Nanking incident of 1927

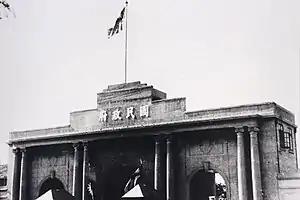
The Nationalist capital building in Nanjing, 1927

Nanjing in 1927 was a treaty port located on the southern shores of the Yangtze River, a large waterway that separates northern and southern China. Because the foreign interests in China were largely American and European, squadrons of foreign naval vessels were stationed along the Yangtze to protect their citizens doing business at the treaty ports. The British Royal Navy operated the China Station under Rear Admiral Sir Reginald Tyrwhitt and the United States Navy the Yangtze Patrol; both lasted for around 80 years until World War II.